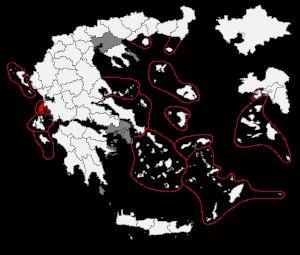
La circonscription de Leucade est une circonscription législative de la Grèce. Elle correspond au territoire du nome de Leucade. Elle compte 29 176 électeurs inscrits en janvier 2015.